Scouting in Iowa

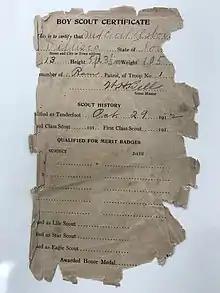
Ned's 1912 Tenderfoot Certificate

Scouting began in Jewell, Iowa, due to the generosity of Mrs. Carrie A. Strong. Mrs. Strong had resided in Jewell and moved to California, but due to her interest in the town even after relocation, she gave the town of Jewell its first step in Scouting. In 1916, Mrs. Strong came back to Jewell for her annual visit went before the city fathers to tell them that she would provide the fund to buy and build a Scout House on, and give $1000 to construct a building suitable for the Scout program.